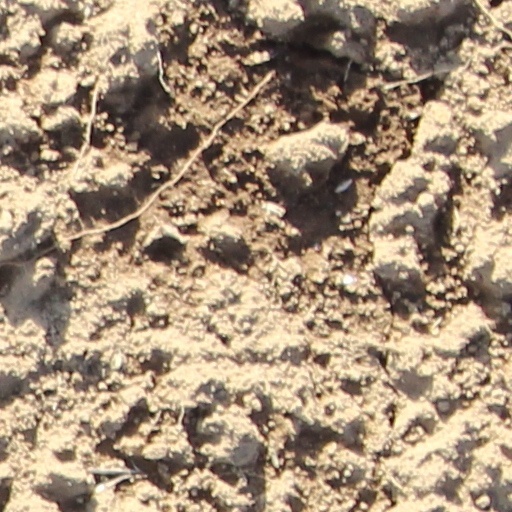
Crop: wheat